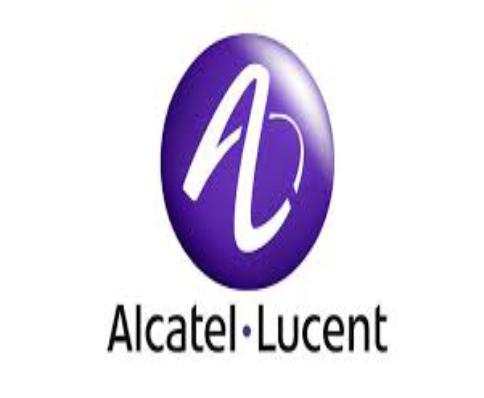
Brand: Alcatel-1
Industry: Electronic